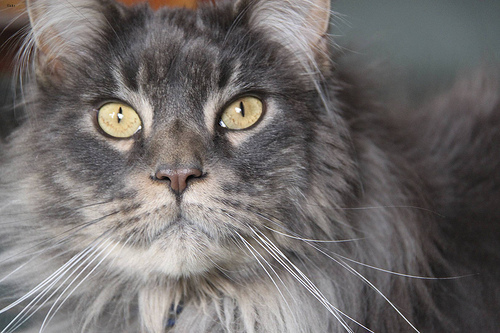
Animal: cat
Breed: maine_coon